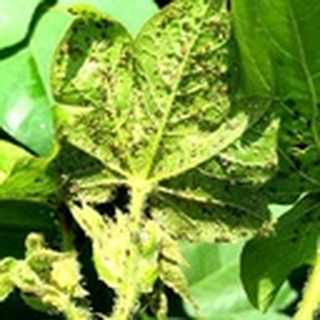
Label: cotton_aphids